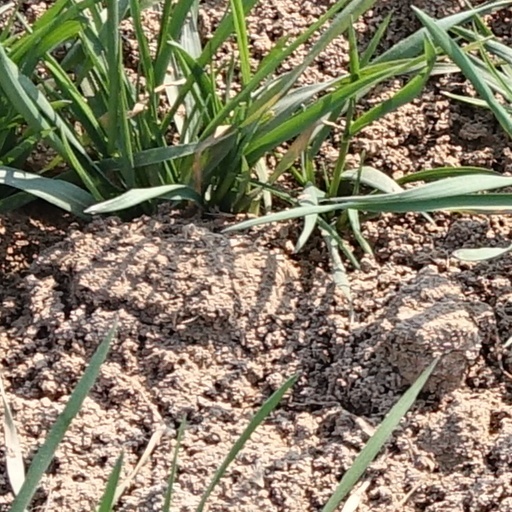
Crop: wheat